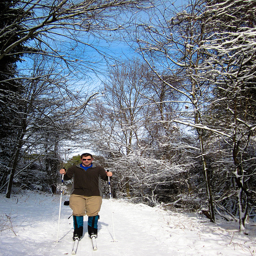
A man walks with skis through a snow covered trail in the woods.
a man on skis stands on a snowy road
A man in a brown coat and skis next to trees.
A cross-country skier moves through a wooded area.
A cross country skier makes his way along a snowy trail.